History of Manchester City F.C. (2001–present)

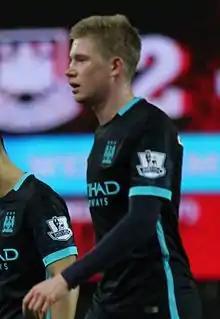
Kevin De Bruyne was signed for €55 million in 2015

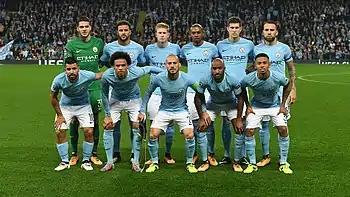
Manchester City line-up against Shakhtar Donetsk in the UEFA Champions League, on 26 September 2017.

One month after Mancini's departure, Chilean manager Manuel Pellegrini, formerly of Málaga and Real Madrid, was hired as his replacement. As Mancini was criticised for aggravating both his players and his boardroom-level superiors, as well as for failing to give young players a chance, Pellegrini was considered a strong candidate with a history of successful outings in the Champions League. In contrast to the late transfer dealings the previous year, CEO Ferran Soriano and Director of Football Txiki Begiristain moved quickly, securing four new signings for their new manager effectively before the team even flew out for its first pre-season match. Major acquisitions for the 2013–14 season included Álvaro Negredo and Jesús Navas for approximately £16 million and £14.9 million, respectively, from Sevilla; Fernandinho for £34 million from Shakhtar Donetsk and Stevan Jovetić for £22 million from Fiorentina; Martín Demichelis was acquired much later in the transfer window to shore up a defence ridden with injuries. Demichelis, who had transferred from Atlético Madrid despite the fact that he had only signed for them from Málaga just one month before, was almost instantly injured before playing a single game. The most significant departure from City was striker Carlos Tevez to Juventus, though Gareth Barry was also allowed to move, joining Everton on a season-long loan. This latter move was met with uncertainty from the supporters, who reckoned Barry to have a larger importance to the team than was commonly appreciated.